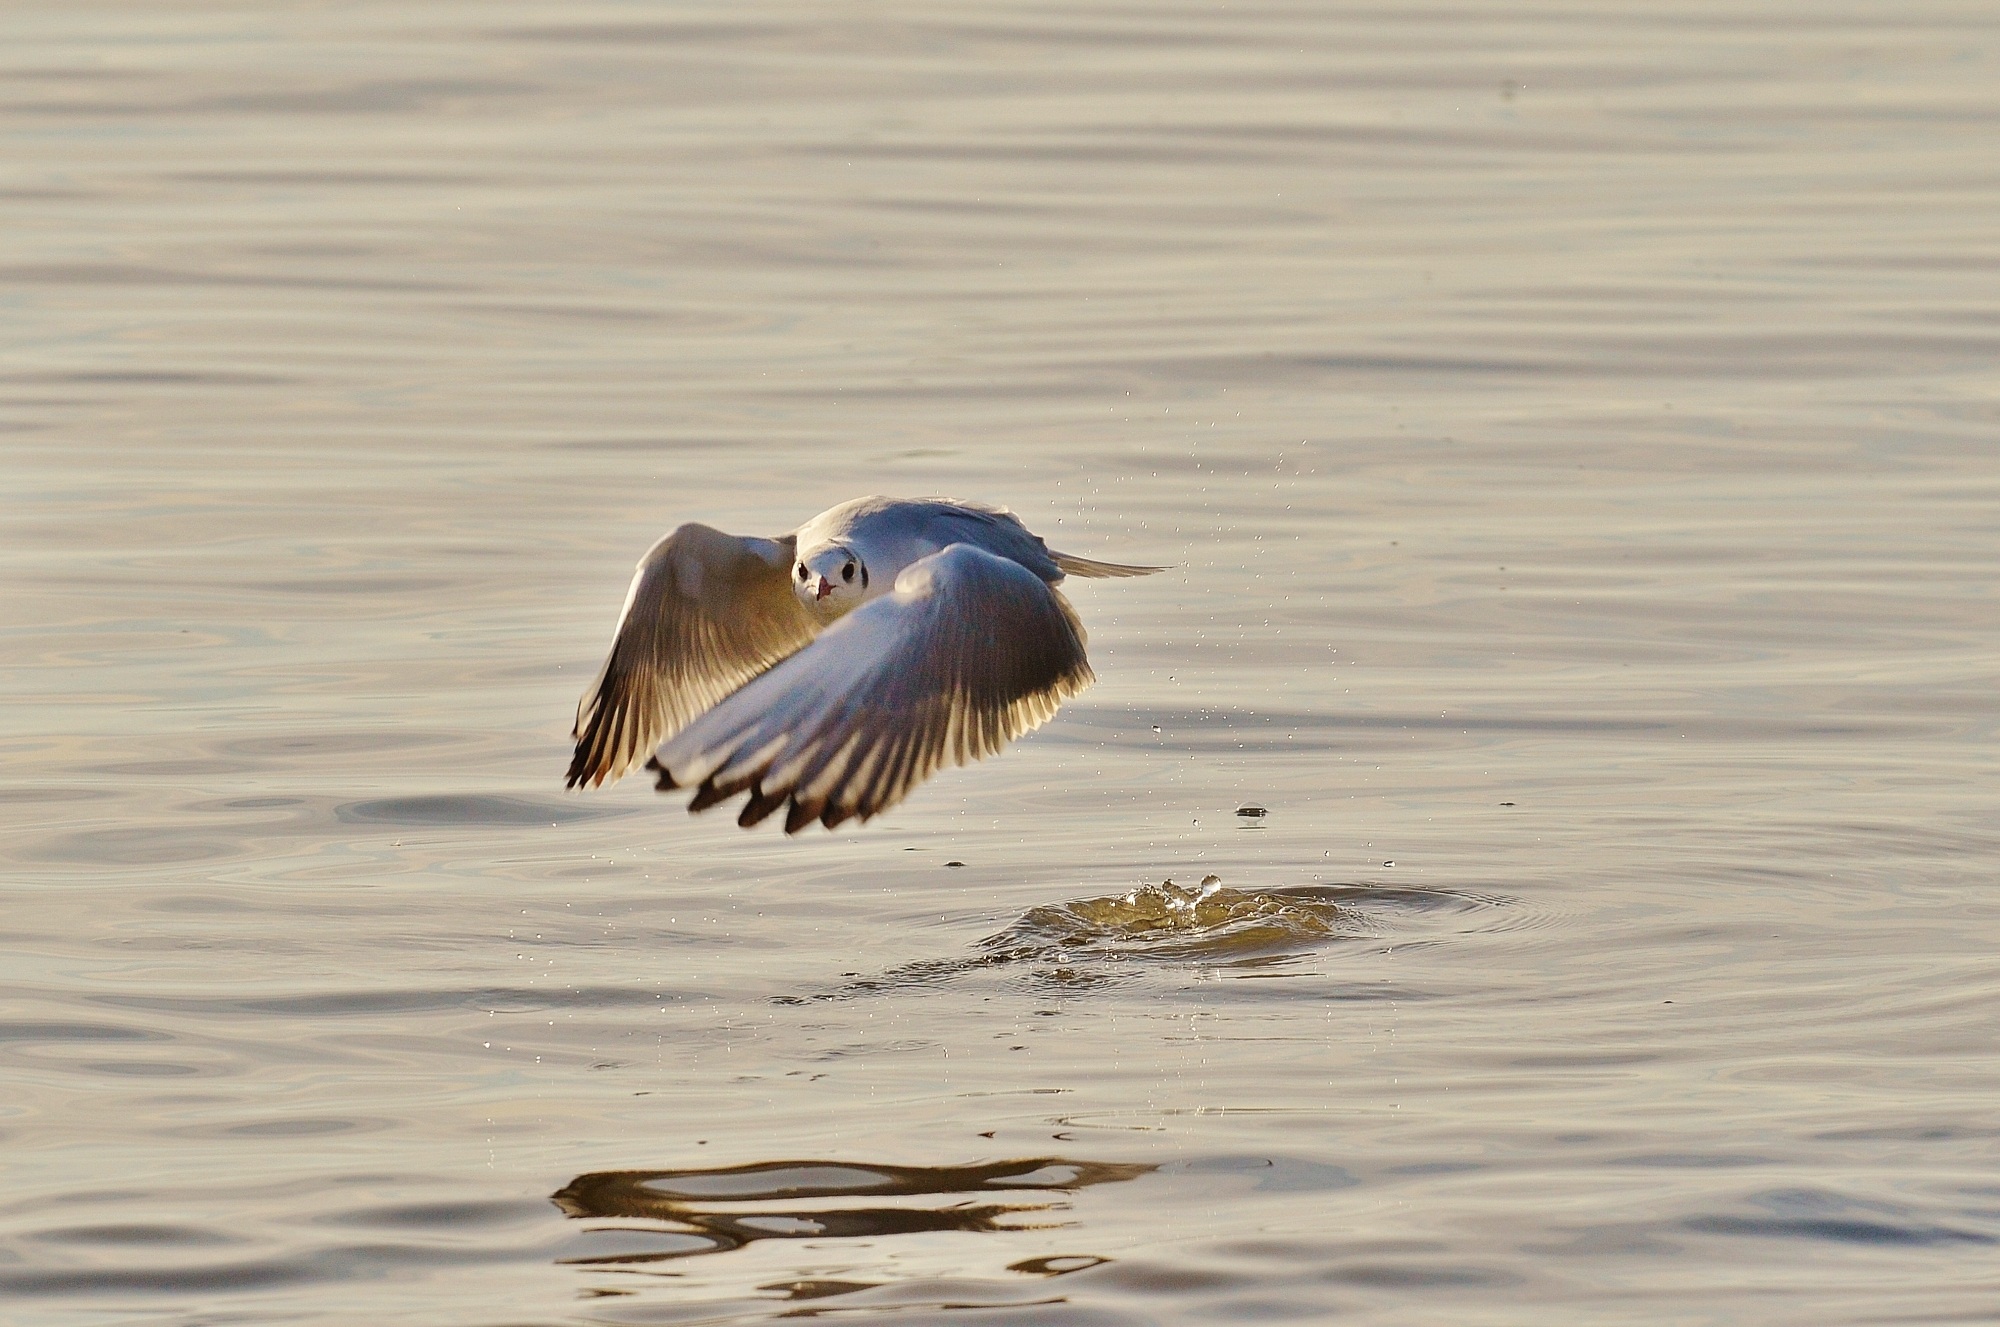
water, bird, wing, lake, seabird, seagull, wildlife, beak, feather, fauna, plumage, vertebrate, heron, water bird, animal world, shorebird, lake constance